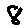
Label: 8